El Gora Airport

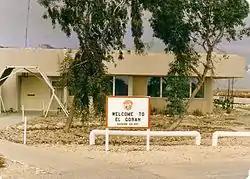

El Gora Airport is an airport serving the town of El Gorah, in the North Sinai Governorate of Egypt, from the border with Israel, and from the southern tip of the Gaza Strip.